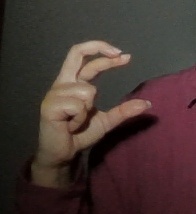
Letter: thal